Aziz Abaza

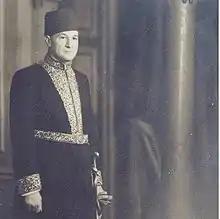
Aziz Abaza

Aziz Pasha Abaza (born 13 August 1898 – 11 July 1973) was an Egyptian poet, known in the fields of modern Egyptian literature and Arab literature.